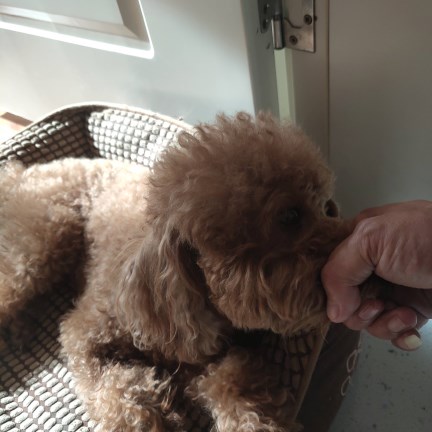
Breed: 7449-n000128-teddy